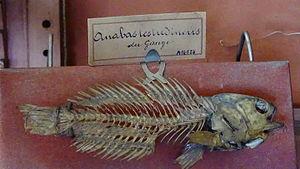
Anabas testudineus - squeletteMNHN
Anabas est un genre de poissons asiatiques d'eau douce de la famille des Anabantidae qui ne comporte que deux espèces.